Vergence (geology)

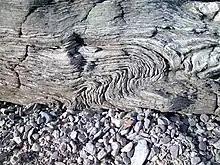
Small-scale rock folding

Vergence is a term that has been commonly confused and, as a result, somewhat misunderstood throughout its history of use. The earliest form of use, and the recognized introduction to the term "vergence", came from the German geologist, Hans Stille, in 1924. Stille originally used the term to describe the direction of the overturning of minor folds, as well as to describe the "up-dip" direction, which is directly related to the strike and dip of a fold. These descriptions of certain physical components of a fold, determined by vergence, were used by Stille in the description of the overall direction of the over-thrusting in a fold and, as a result, they are directly related to the kinematic components in a fold. In this sense, the term "vergence", has implications of movement and, thus, has become controversial in geology, because vergence, in Stille's original definition, only describes geometrical relationships, and many geologists believed it should not be used as a primary tool for describing movement. As a result of this controversy, the use of the term never reached international agreement, and consequently has been used in distinctly different ways, throughout history.